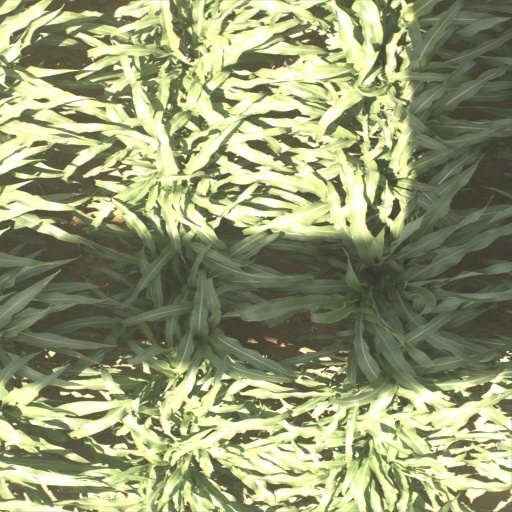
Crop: sorghum